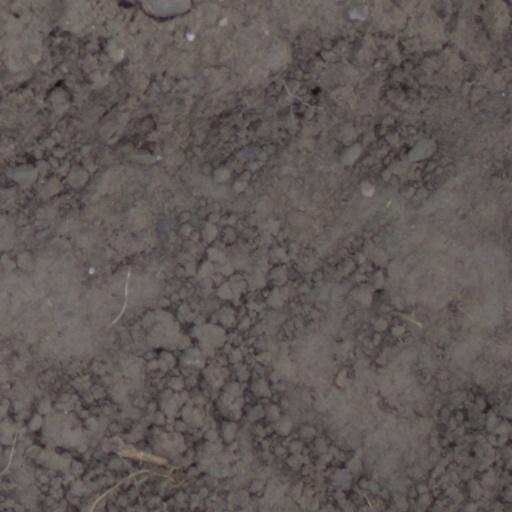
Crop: wheat